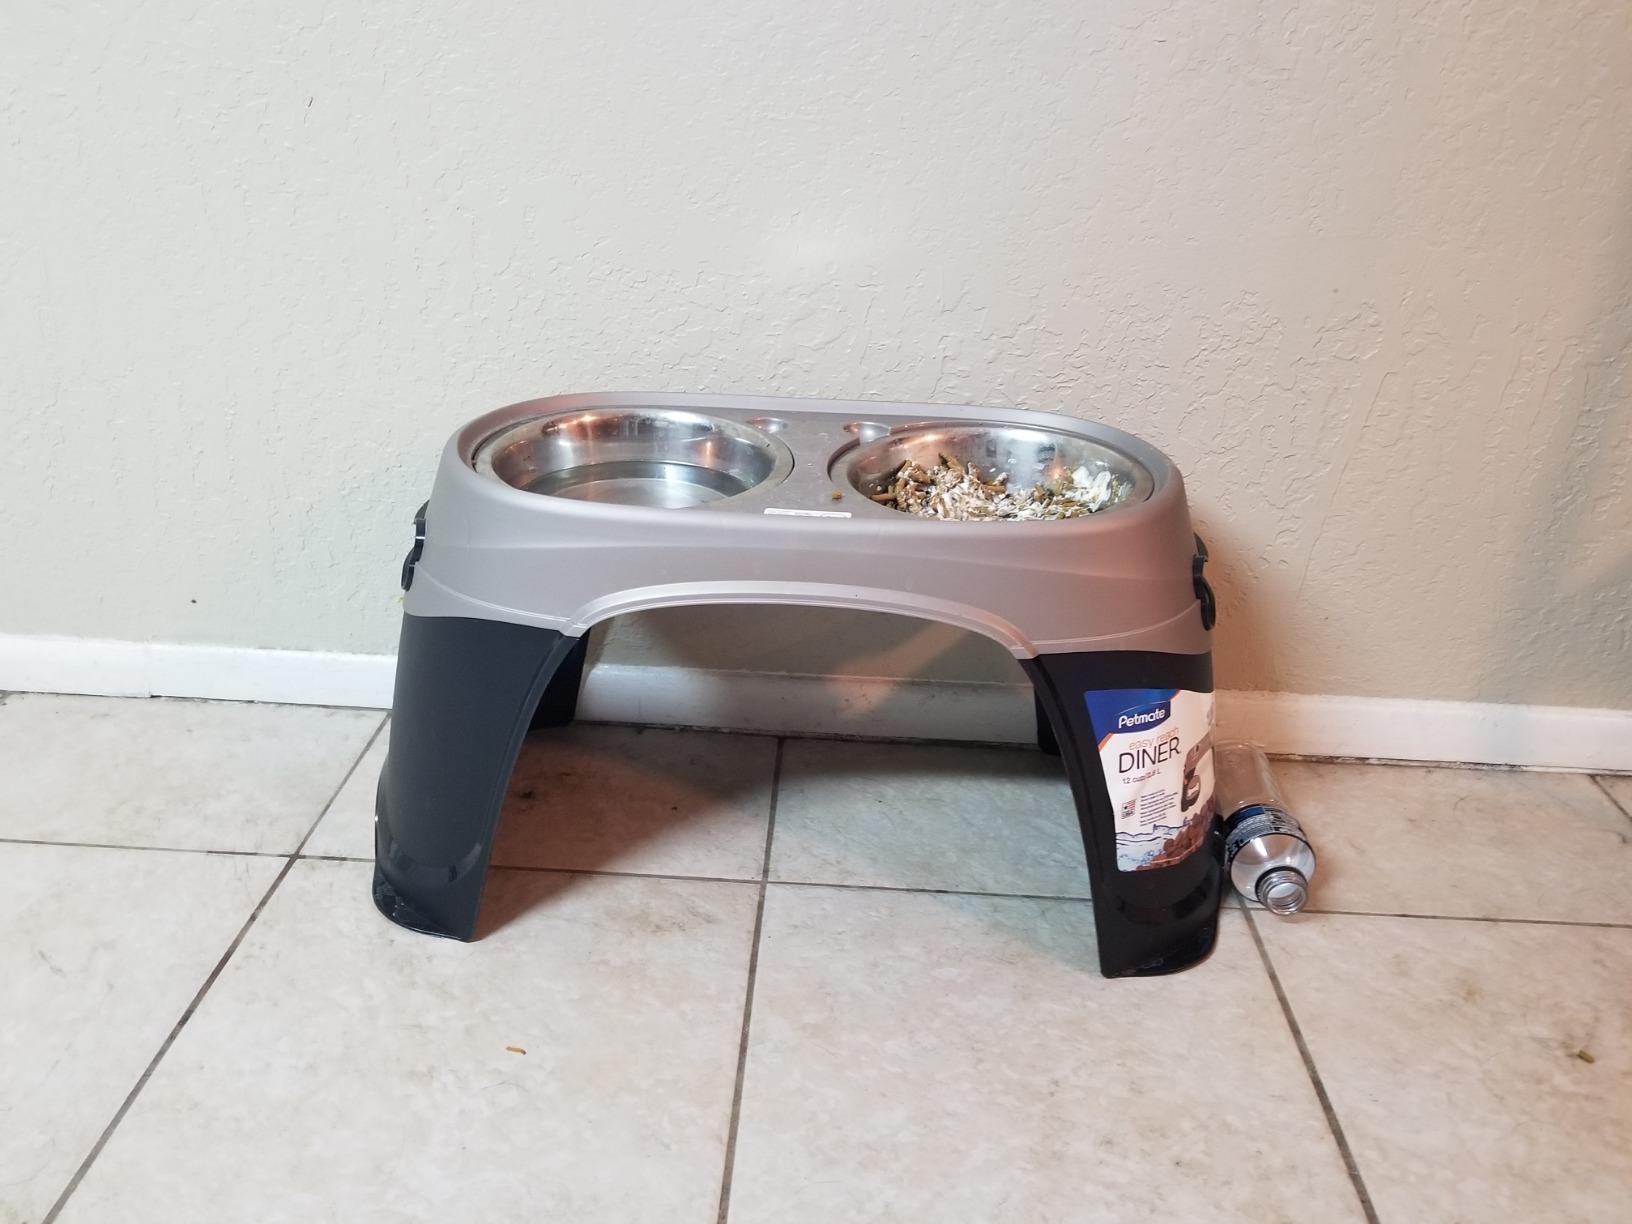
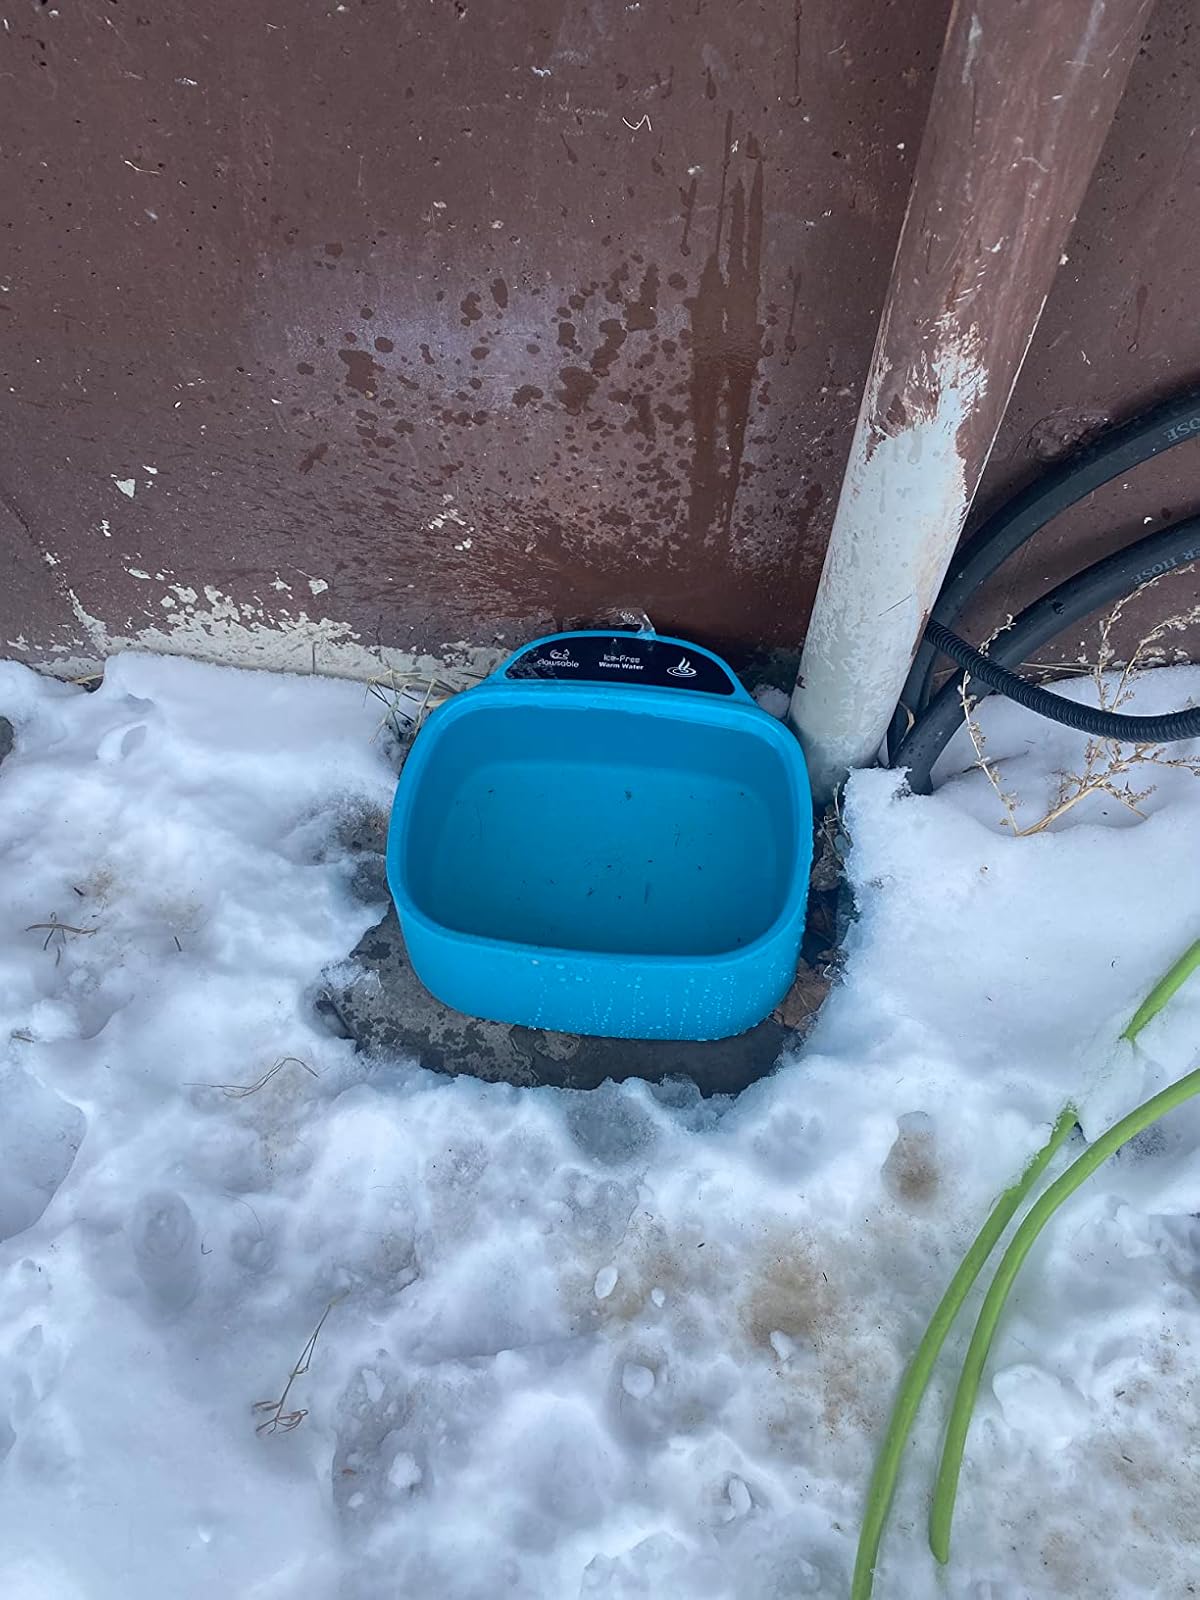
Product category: items_bowl
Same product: no